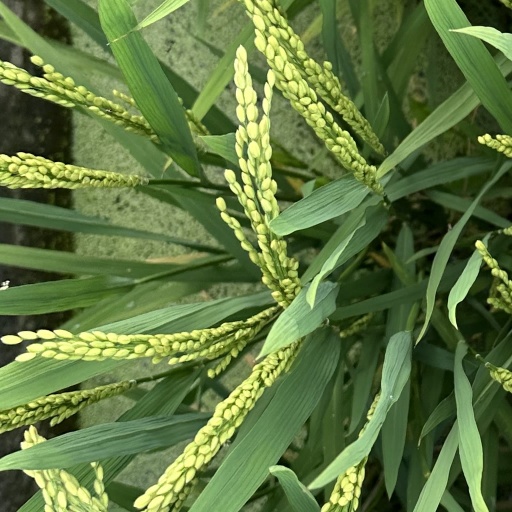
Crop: rice